Bye Bye Brazil

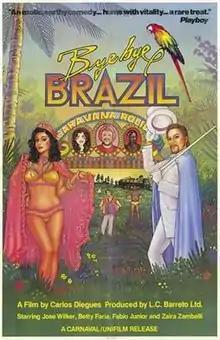
American release poster

Bye Bye Brazil is a 1979 comedy film co-written and directed by Carlos Diegues. Starring José Wilker, Betty Faria and Fábio Jr., the film follows a circus troupe travelling through Brazil, seeking surviving late 1970's societal changes during the rising popularity of television. It was filmed on location in Belém, Altamira, Maceió and Brasília.